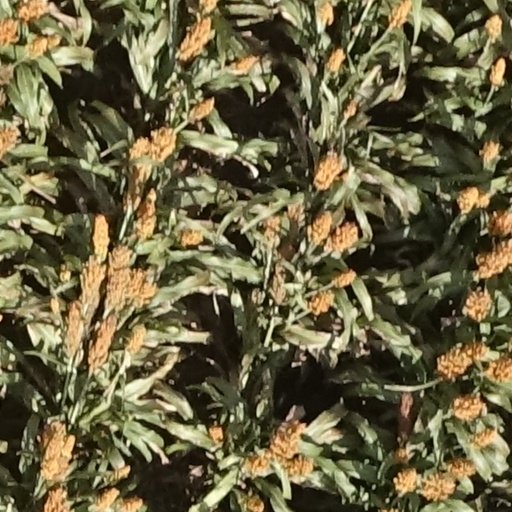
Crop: sorghum